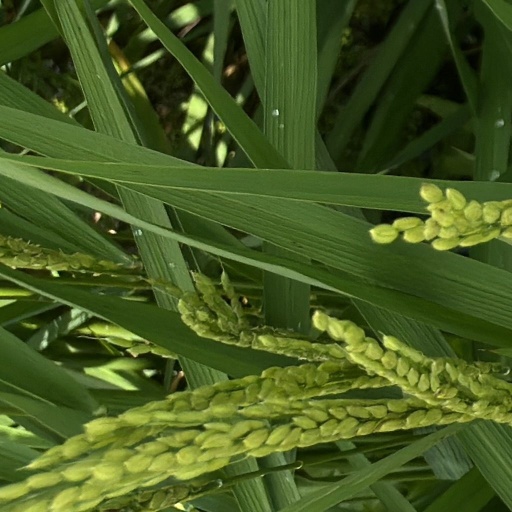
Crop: rice